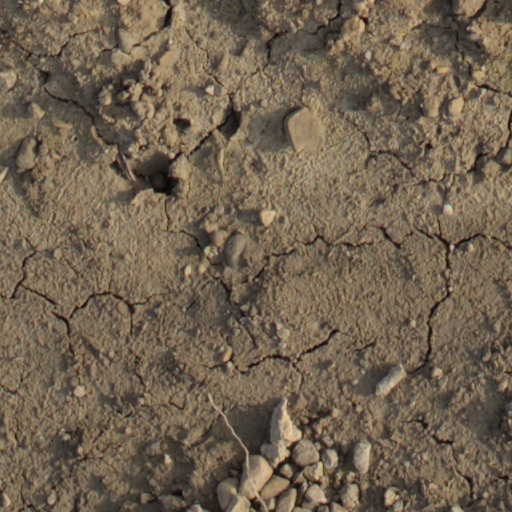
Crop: wheat